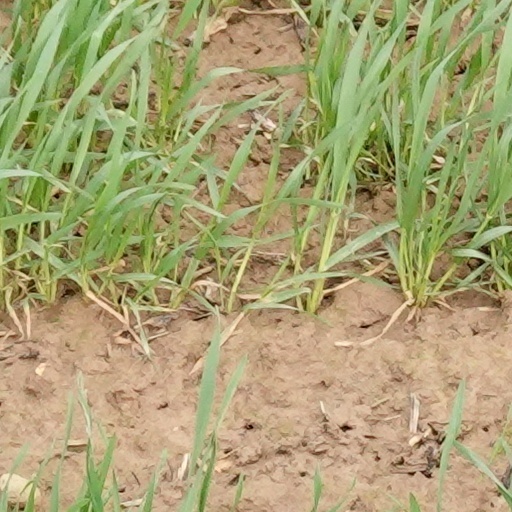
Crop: wheat